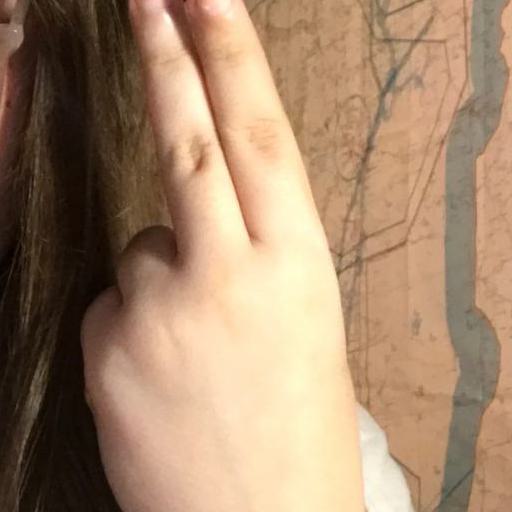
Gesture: two_up_inverted